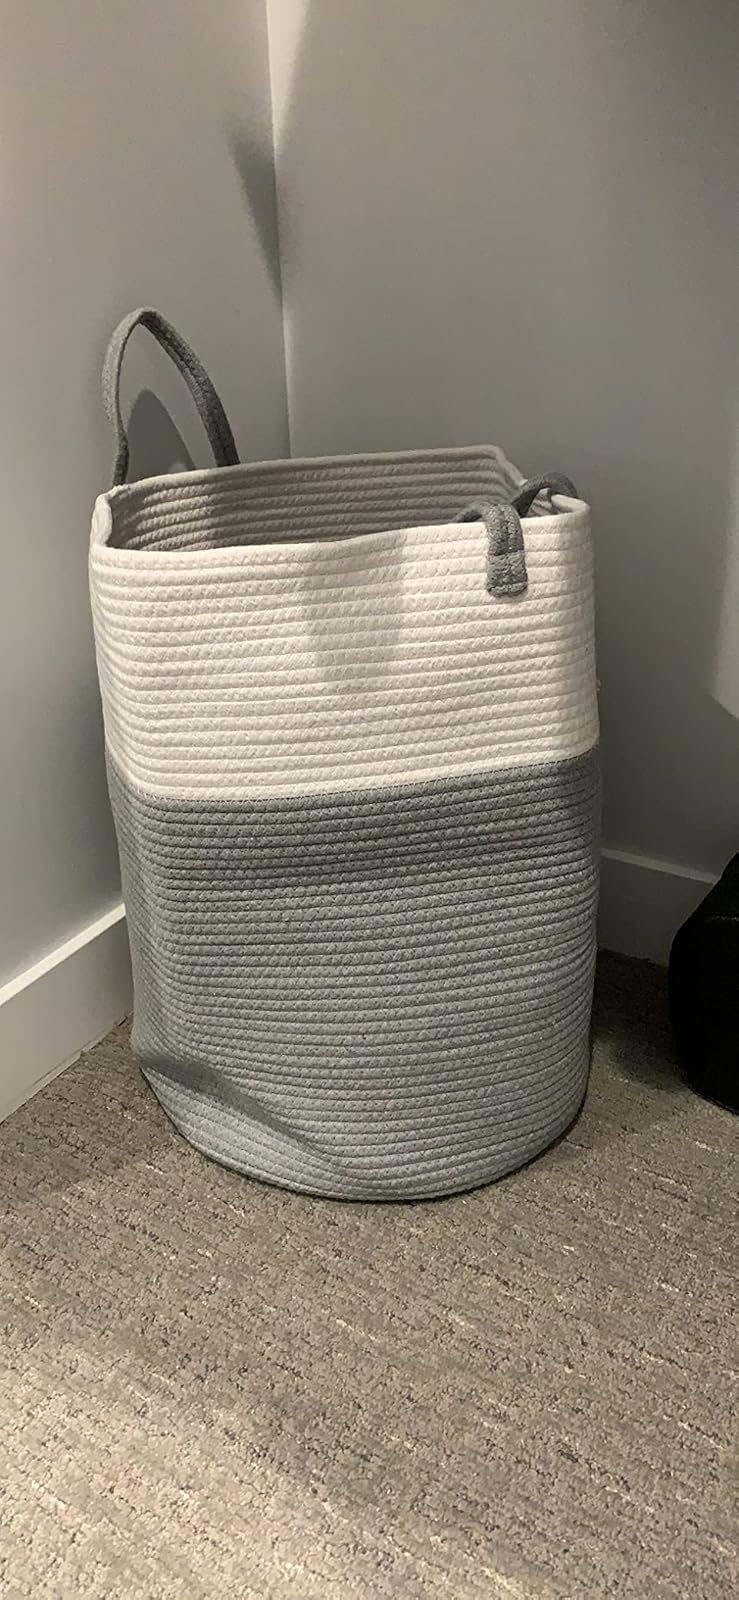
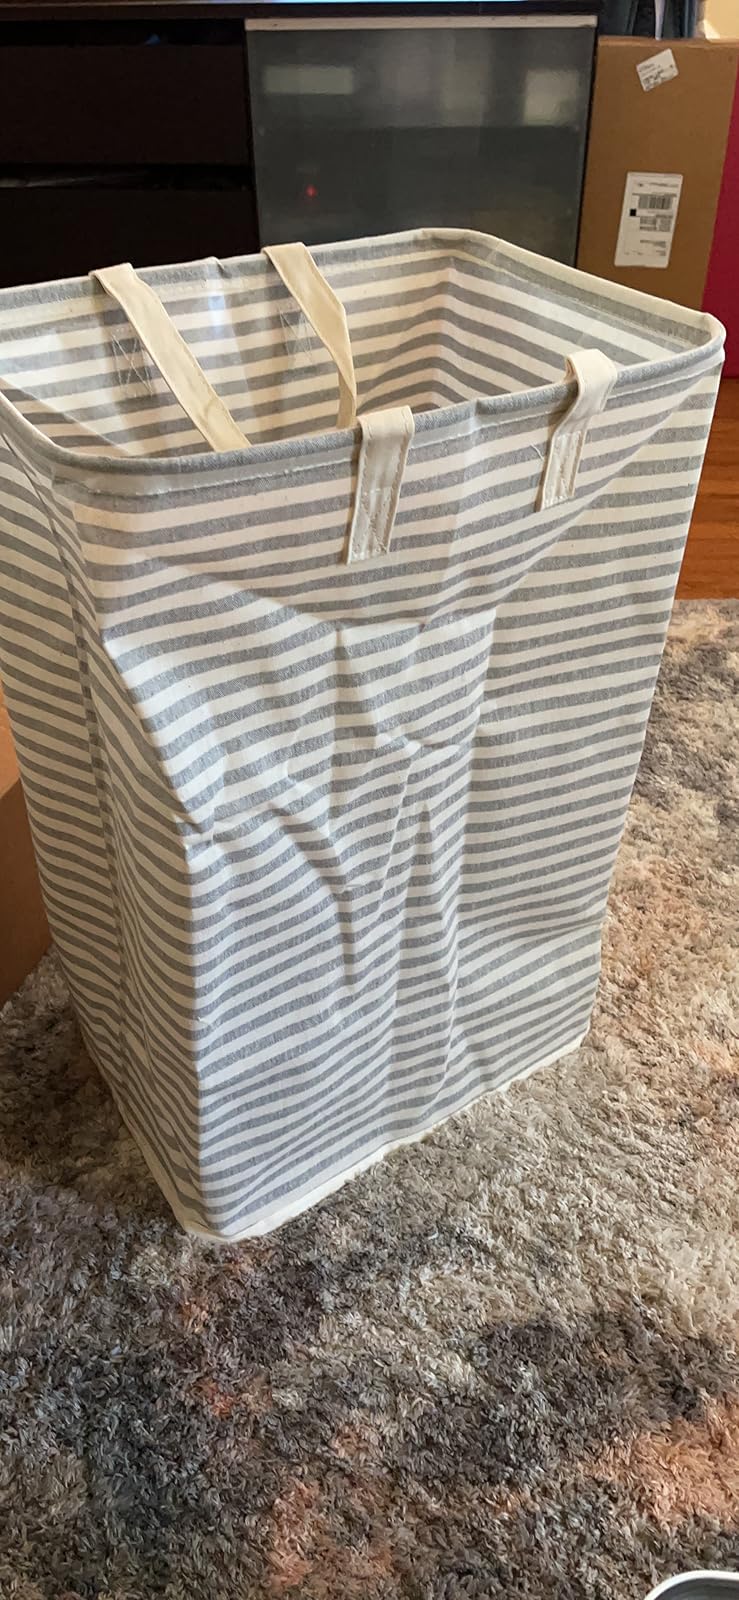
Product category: items_hamper
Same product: no